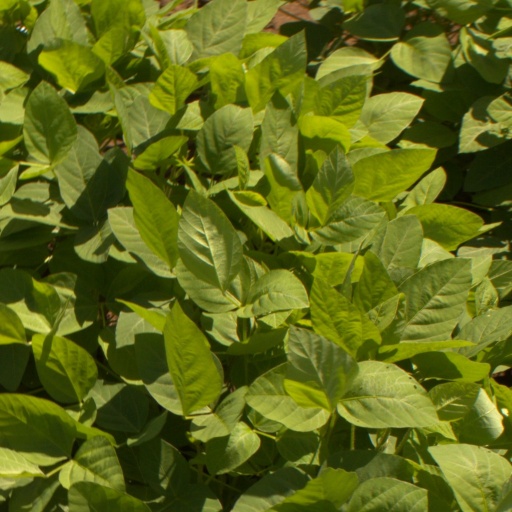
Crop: soybean